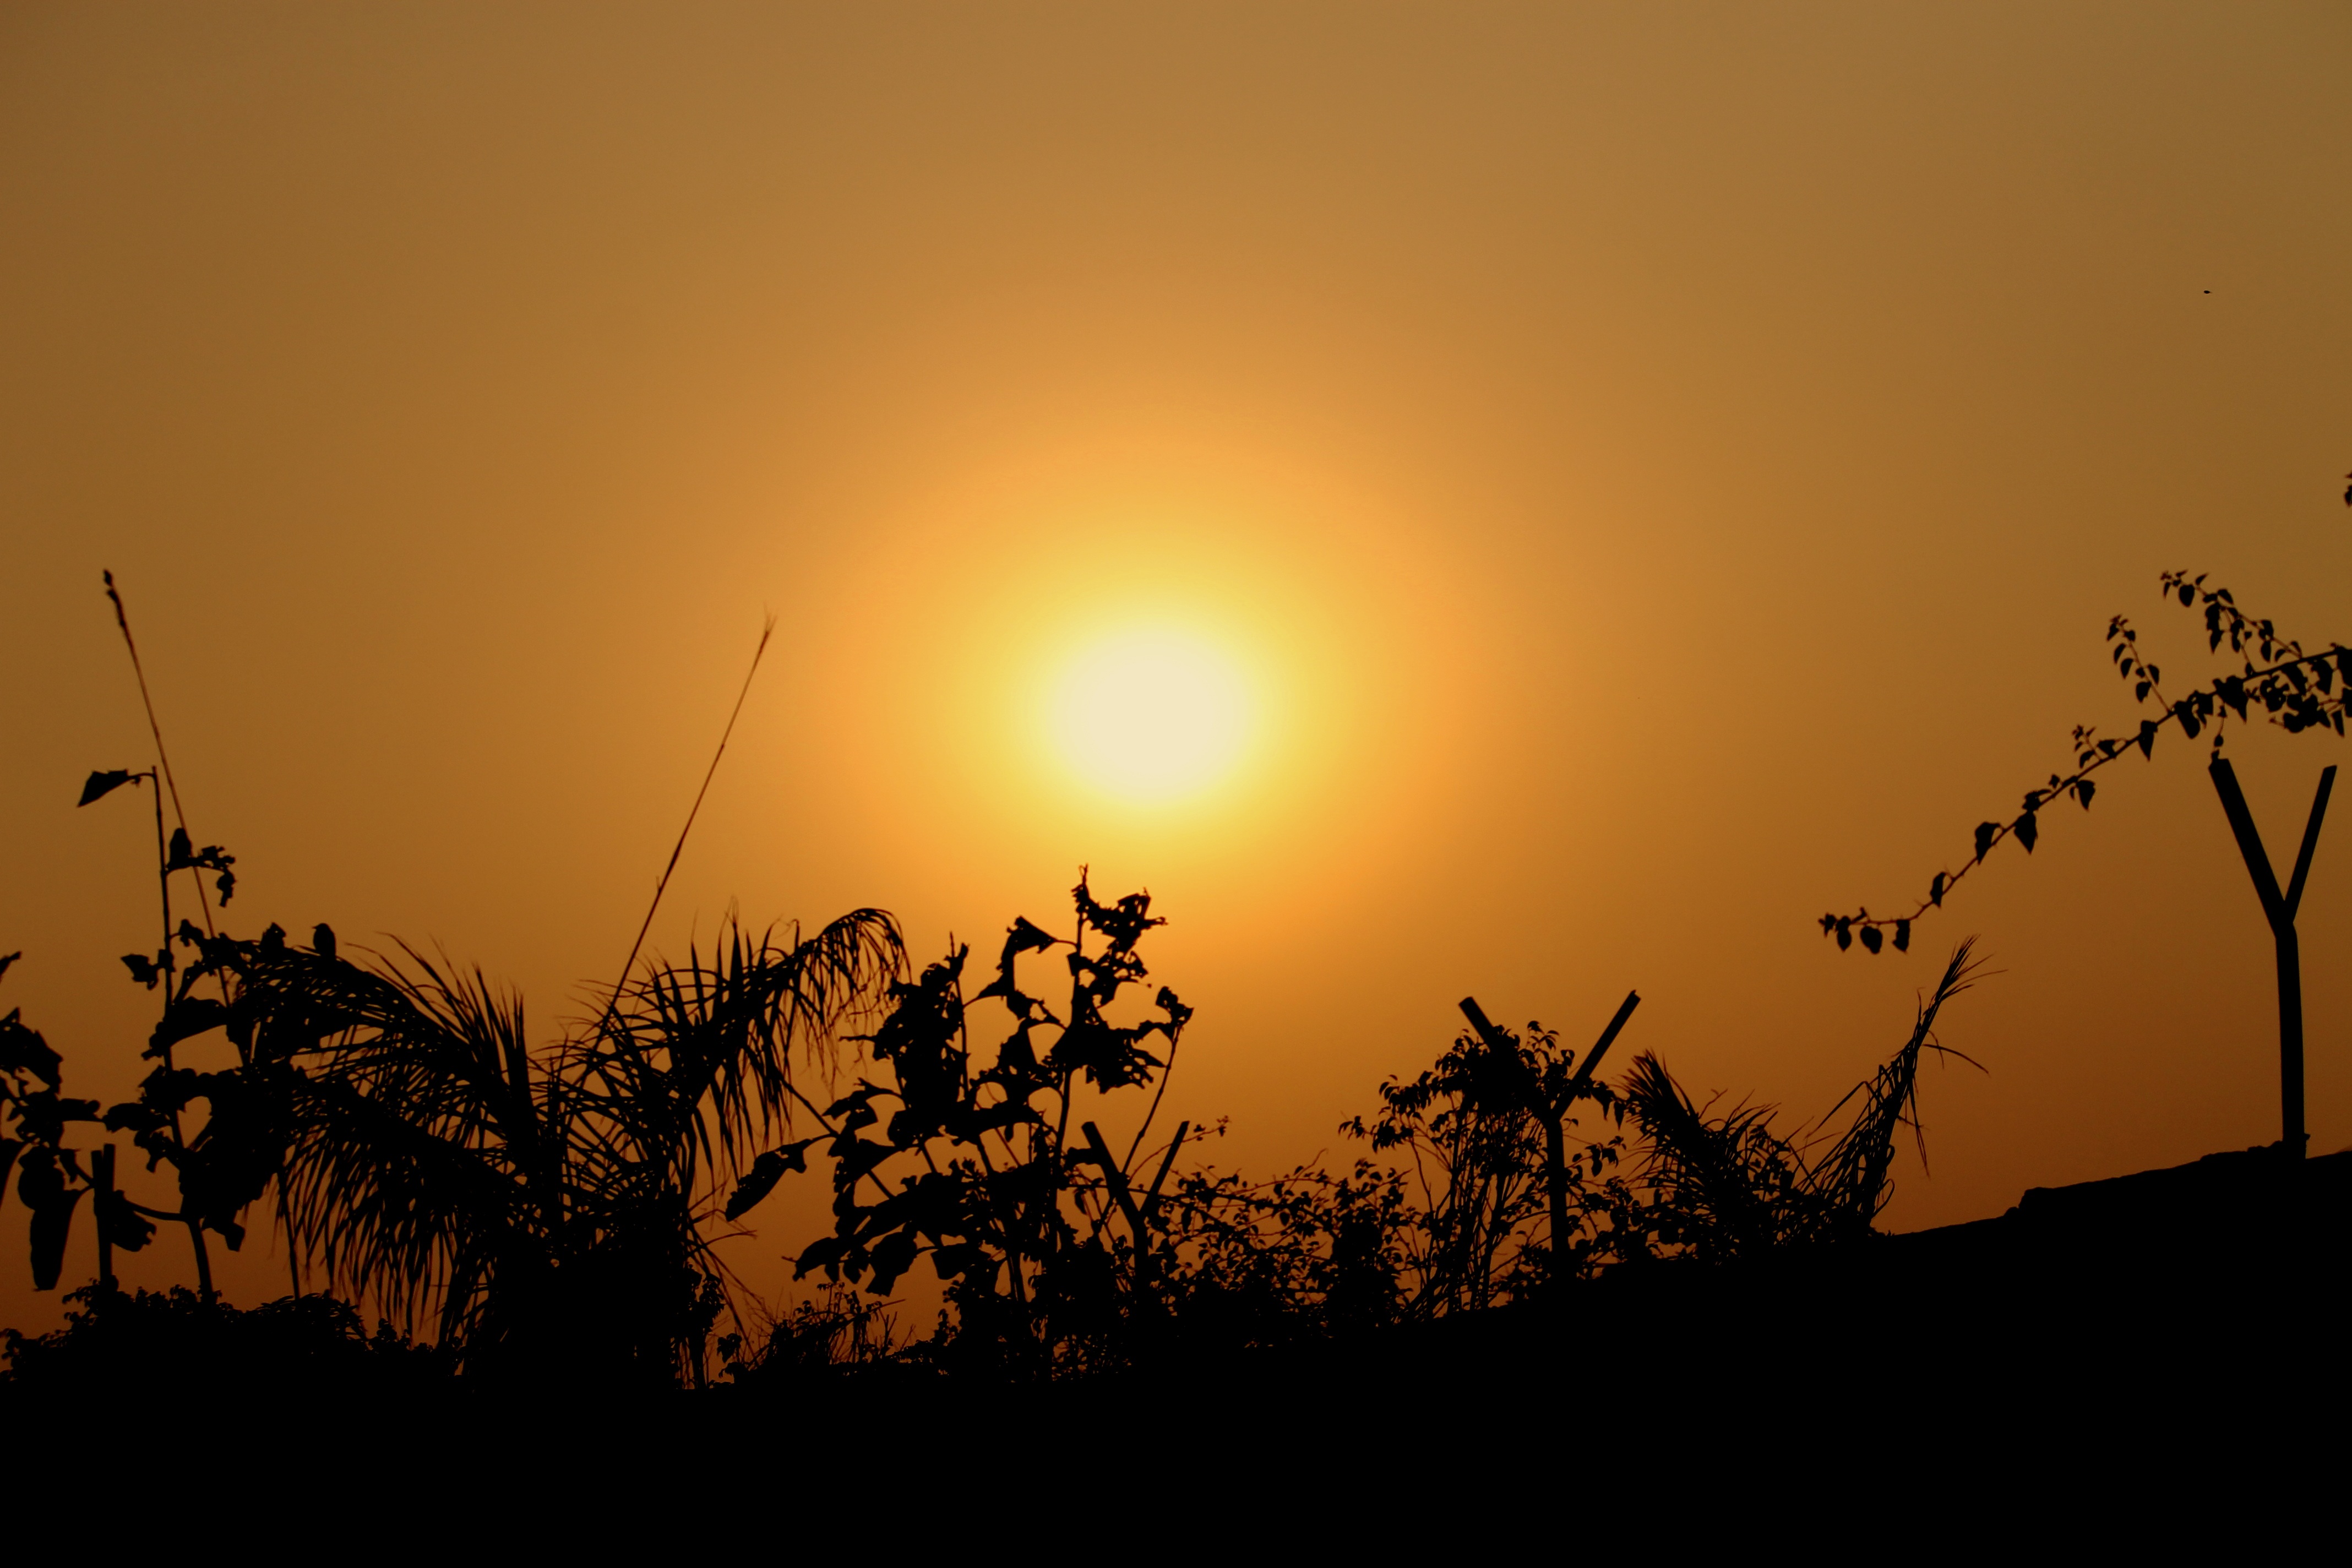
nature, horizon, branch, silhouette, sky, sun, sunrise, sunset, sunlight, morning, dawn, atmosphere, summer, dusk, evening, savanna, outdoors, afterglow, astronomical object, atmospheric phenomenon